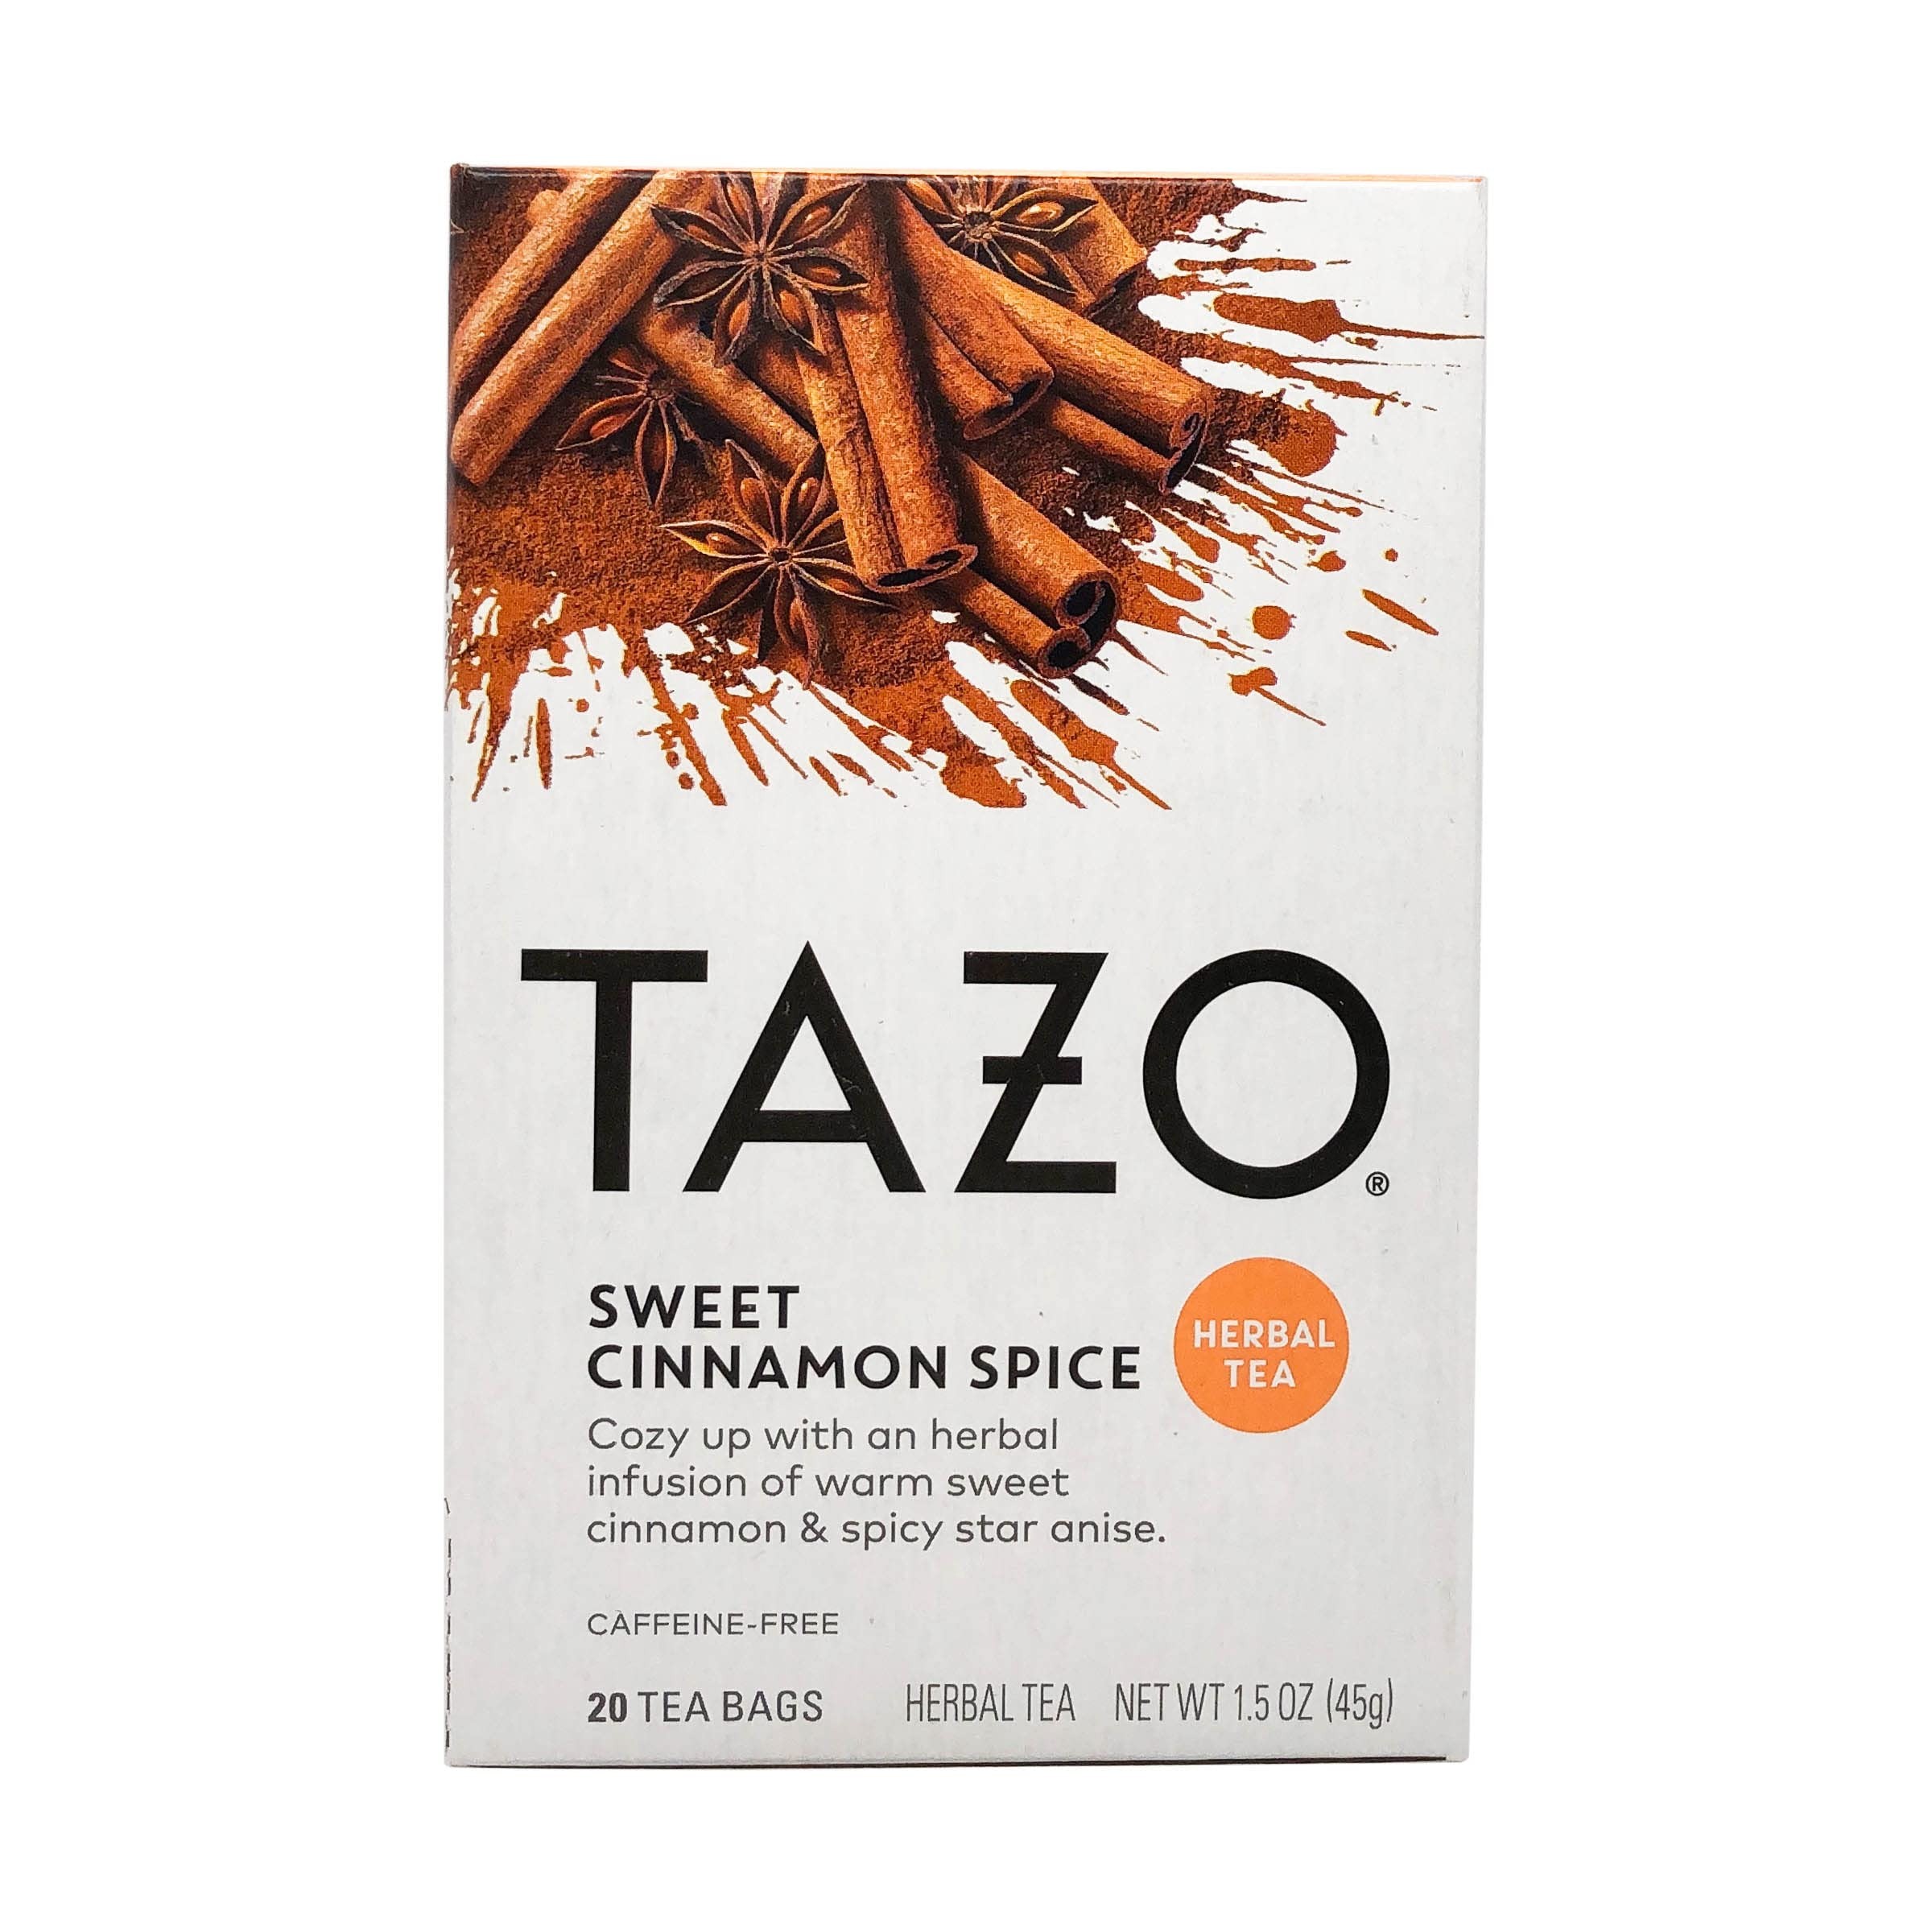
Item Name: Tazo Sweet Cinnamon Spice Herbal Tea Filterbags, 20 Count
Bullet Point 1: Classic Warm Beverage
Bullet Point 2: warm, herbal tea you can enjoy anytime
Bullet Point 3: sweet cinnamon, spicy star anise and a twist of licorice root, orange peel, and sarsaparilla
Value: 20.0
Unit: Count

Price: 3.99